Water heating

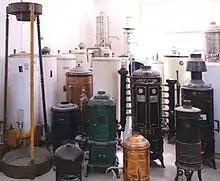
Display of water heaters used in the past

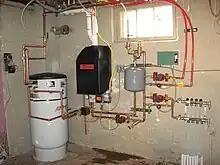
Gas-fired tankless condensing boiler with hot water storage tank (US)

Increasingly, solar powered water heaters are being used. Their solar collectors are installed outside dwellings, typically on the roof or walls or nearby, and the potable hot water storage tank is typically a pre-existing or new conventional water heater, or a water heater specifically designed for solar thermal. In Cyprus and Israel 90 percent of homes have solar water heating systems.